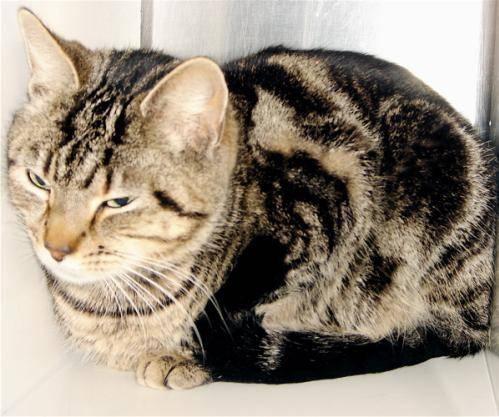
cat